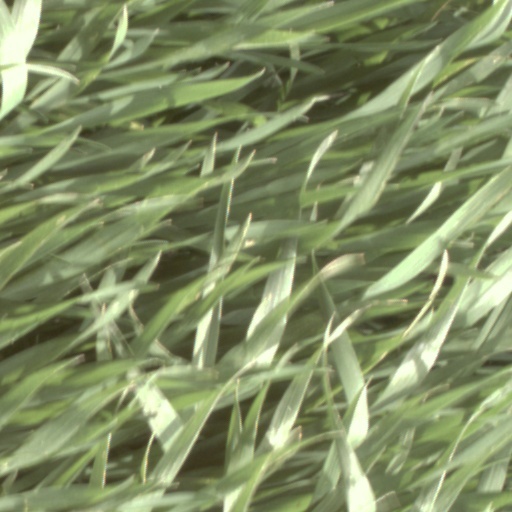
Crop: wheat